Srebrenica massacre

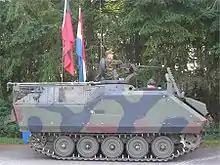
A Dutch YPR-765 of the type used at Srebrenica

On 8 July, a Dutch YPR-765 armoured vehicle took fire from the Serbs and withdrew. A group of Bosniaks demanded the vehicle stay to defend them, and established a makeshift barricade to prevent its retreat. As the vehicle withdrew, a Bosniak farmer manning the barricade threw a grenade onto it and killed Dutch soldier Raviv van Renssen. On 9 July, emboldened by success, little resistance from the demilitarised Bosniaks and lack of reaction from the international community, President Karadžić issued a new order authorising the 1,500-strong VRS Drina Corps to capture Srebrenica.